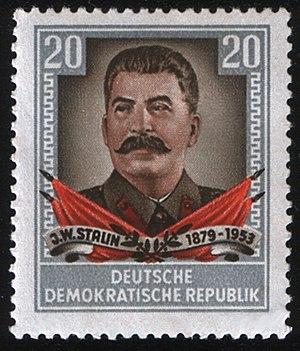
Un chef d'État est une personne qui incarne la continuité et la légitimité de l'État.